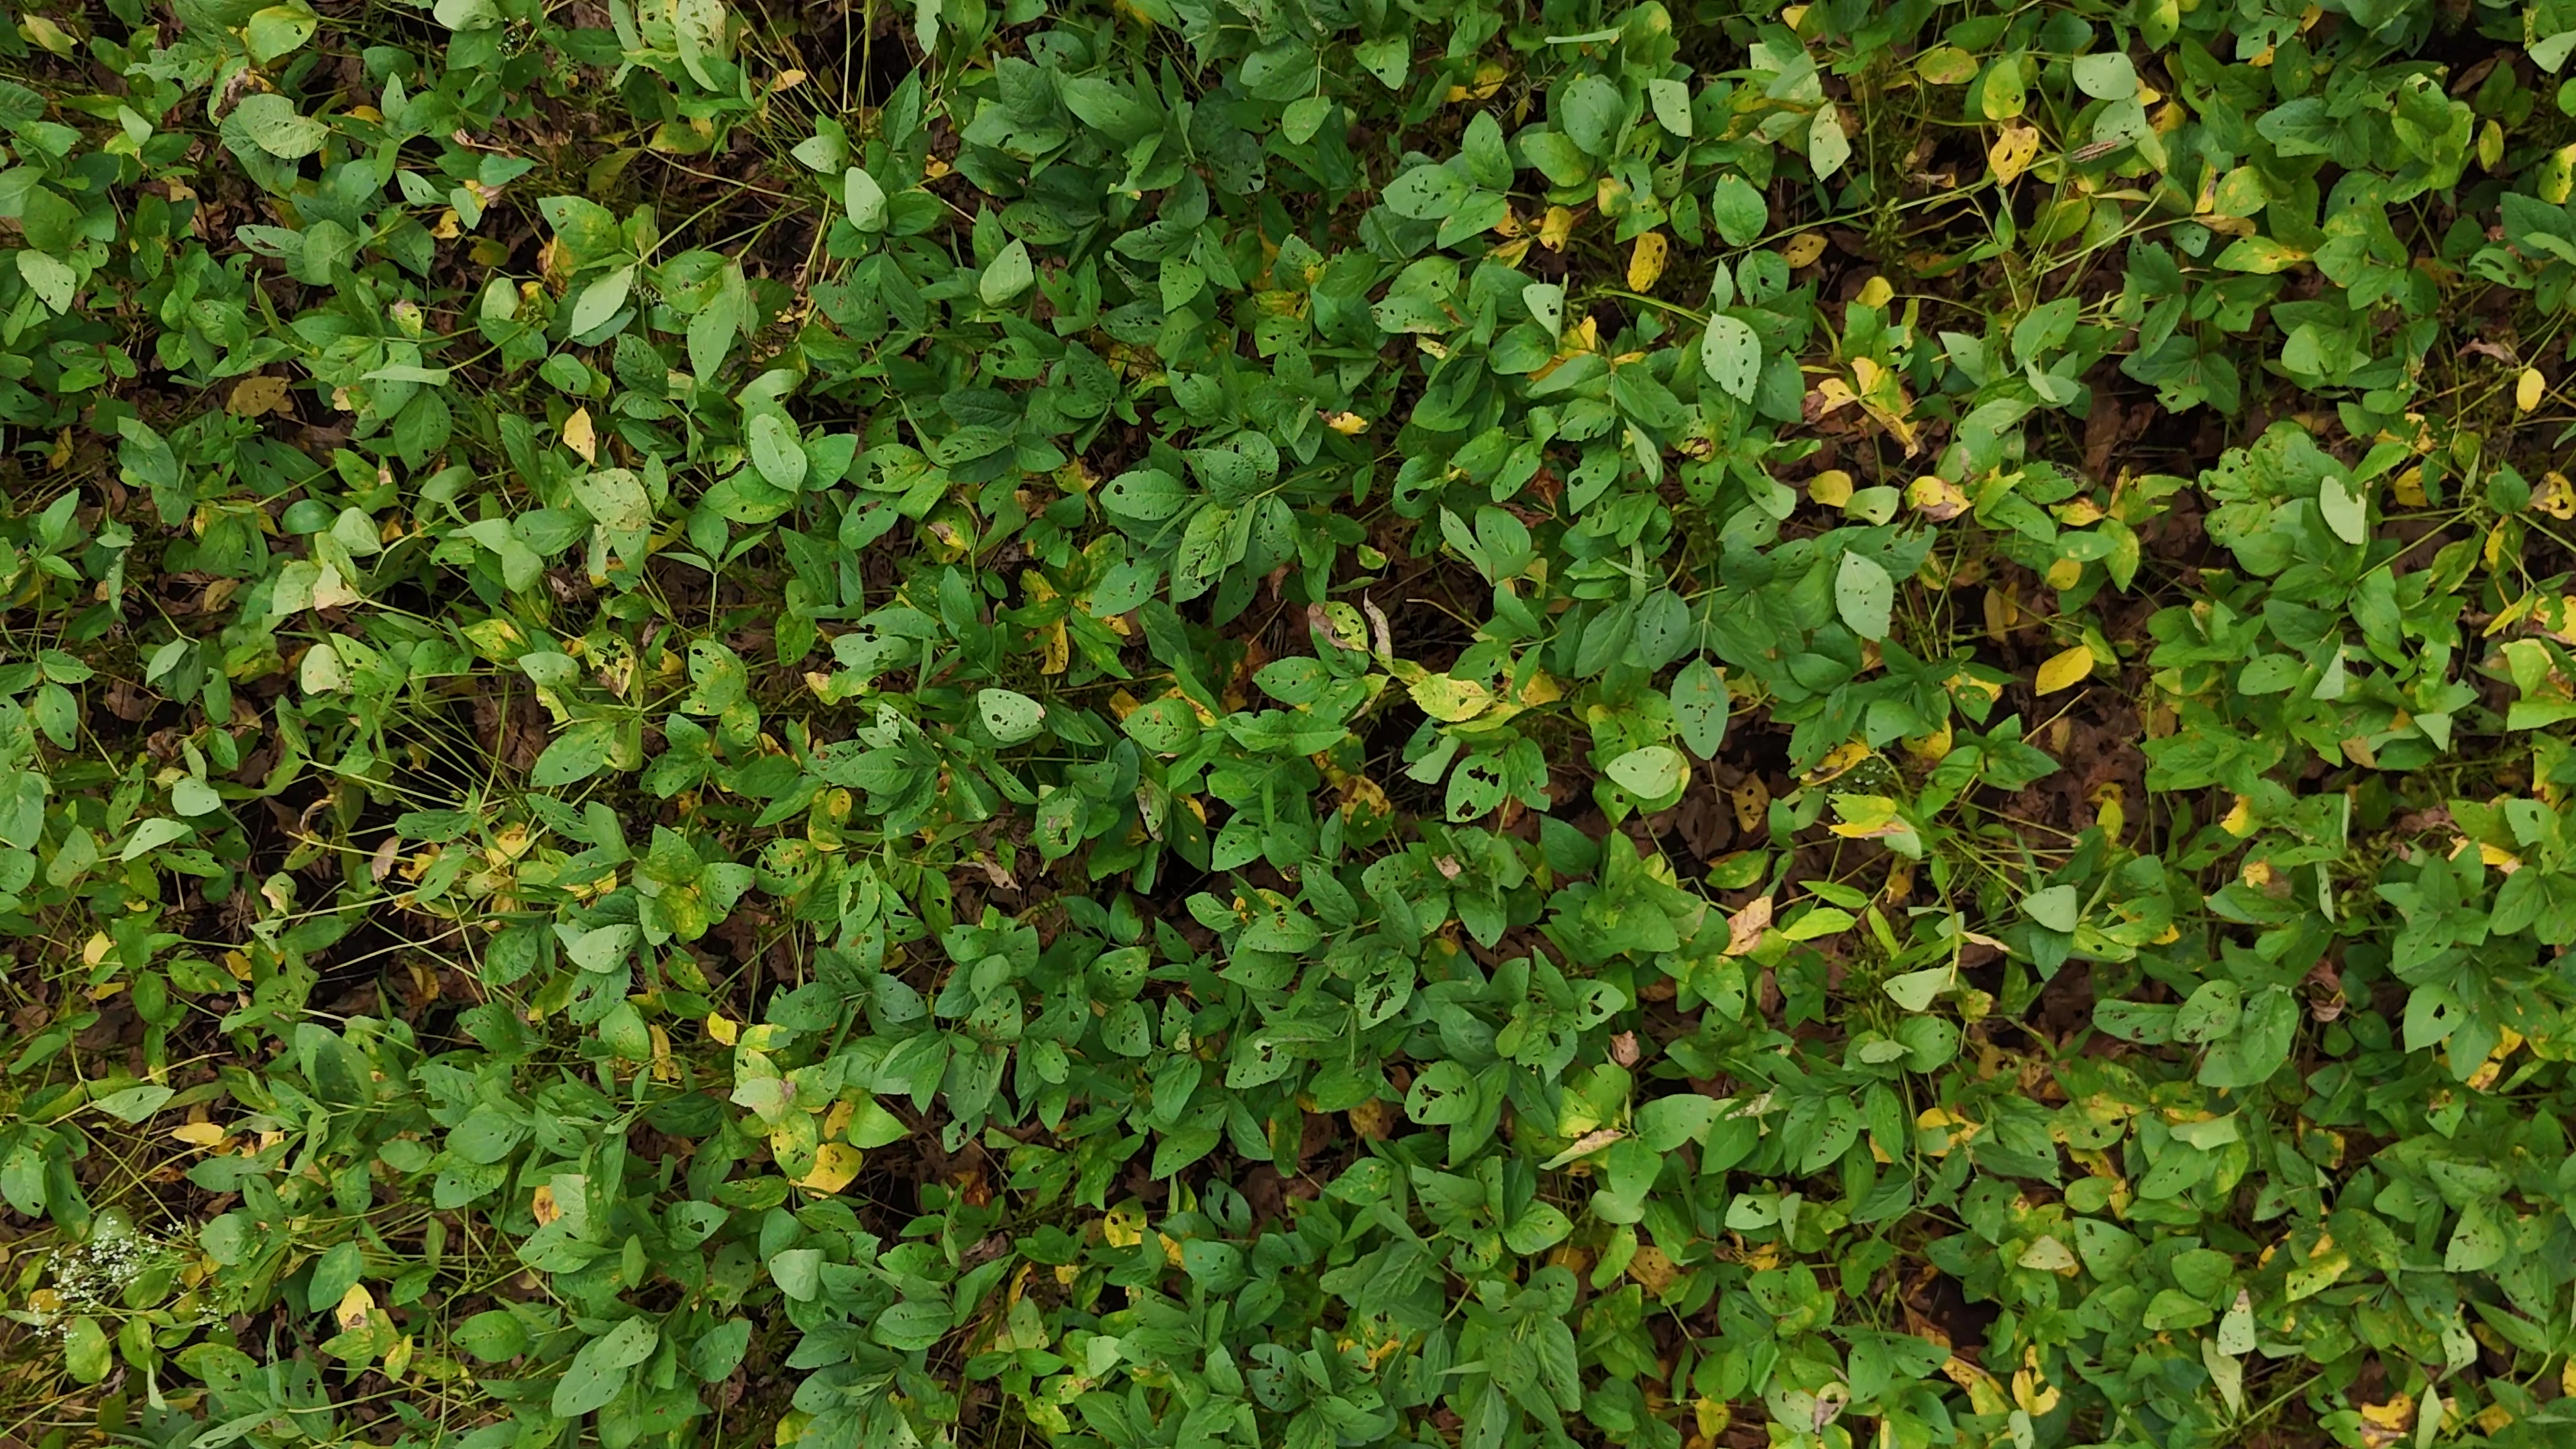
Label: Rust